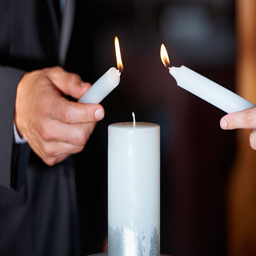
the flame of their love